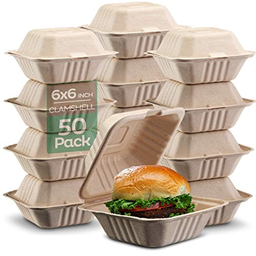
Label: paper